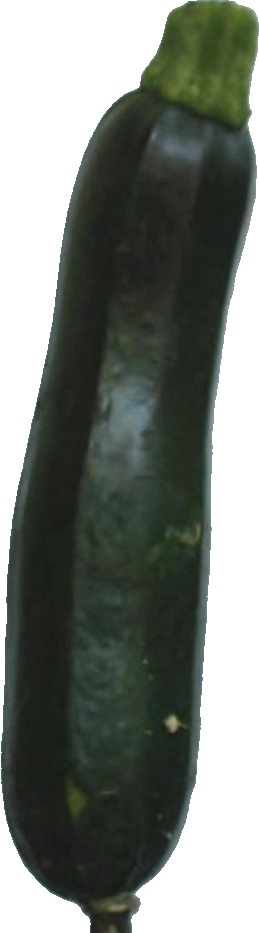
Label: zucchini_dark_1